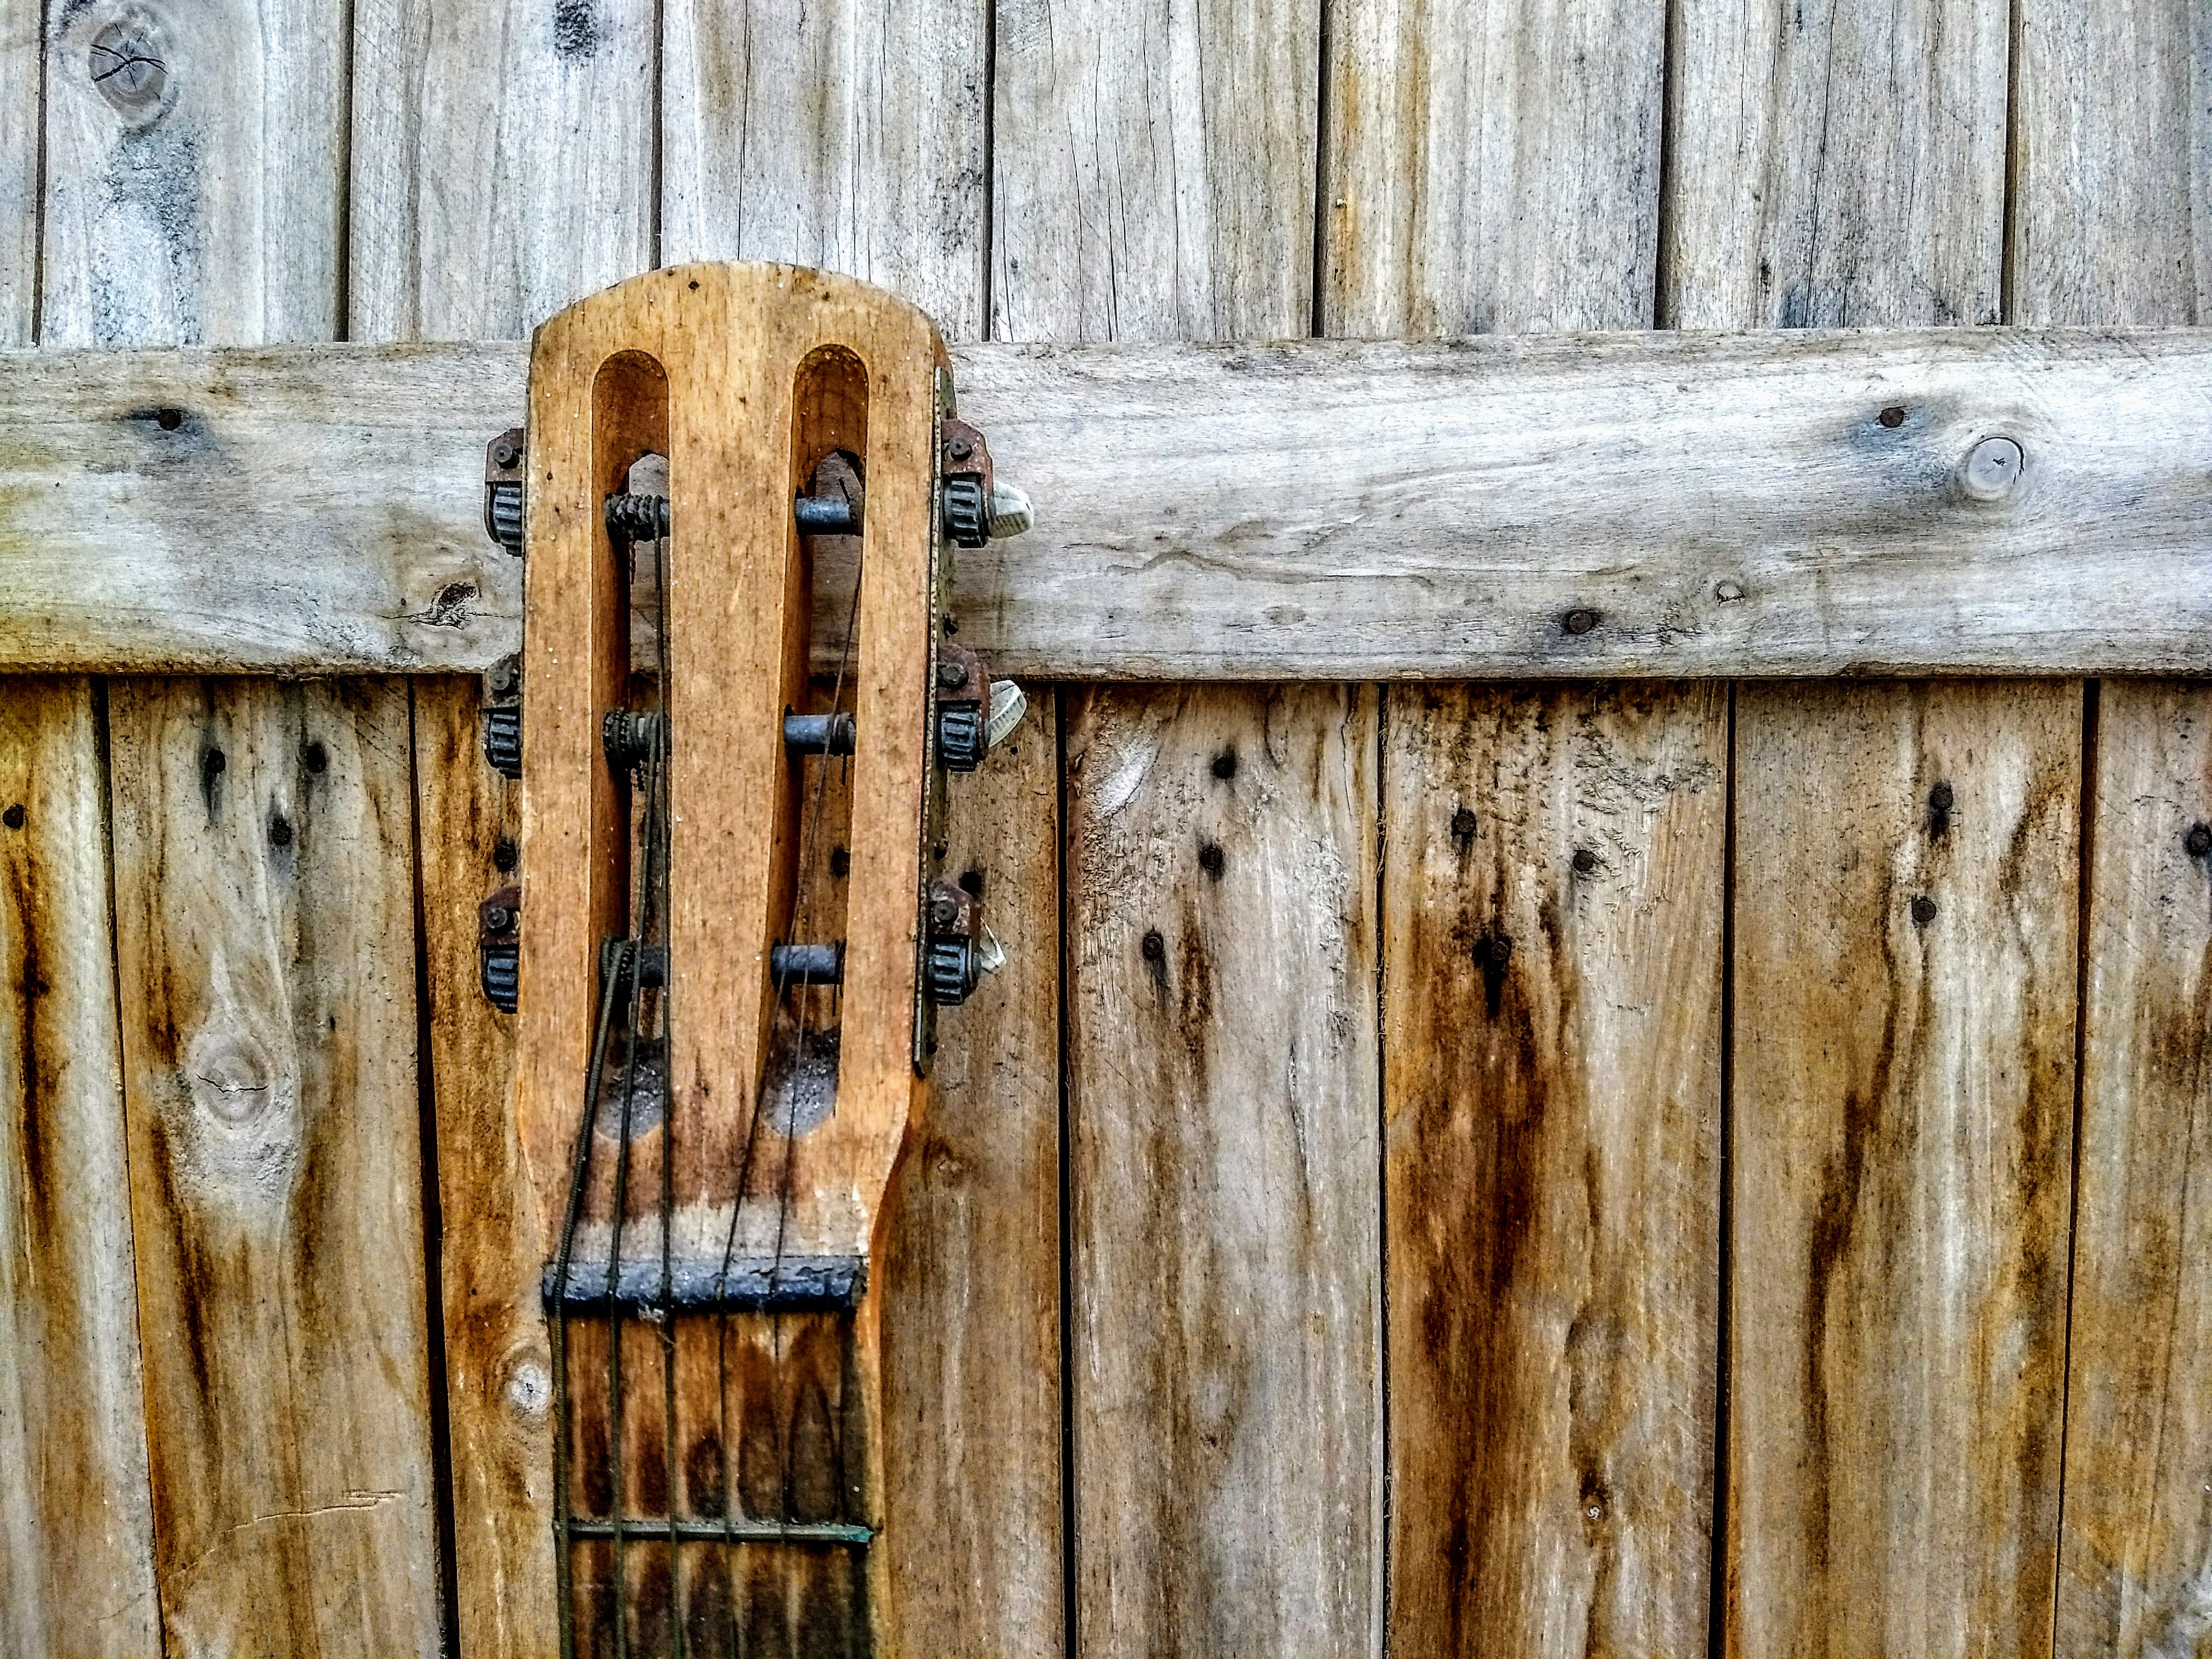
stock, guitar, head, tuning pegs, tuning keys, acoustic guitar, wooden wall, weathered, vintage, music, blues, moody, instrument, wood, wood stain, lumber